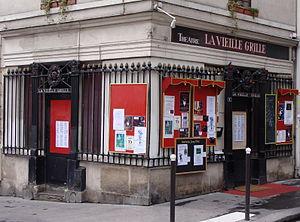
Le Théâtre de la Vieille Grille à Paris
Jacques Higelin est un auteur-compositeur-interprète et comédien français, né le 18 octobre 1940 à Brou-sur-Chantereine et mort le 6 avril 2018 à Nogent-sur-Marne.
Jacques Narcy, dit Rufus, né le 19 décembre 1942 à Riom, est un acteur et humoriste français.
Brigitte Fontaine est une chanteuse, comédienne, écrivain, dramaturge et parolière française, née le 24 juin 1939 à Morlaix.
Michel Colucci, dit Coluche, est un humoriste et comédien français, né le 28 octobre 1944 dans le 14ᵉ arrondissement de Paris et mort le 19 juin 1986 à Opio.